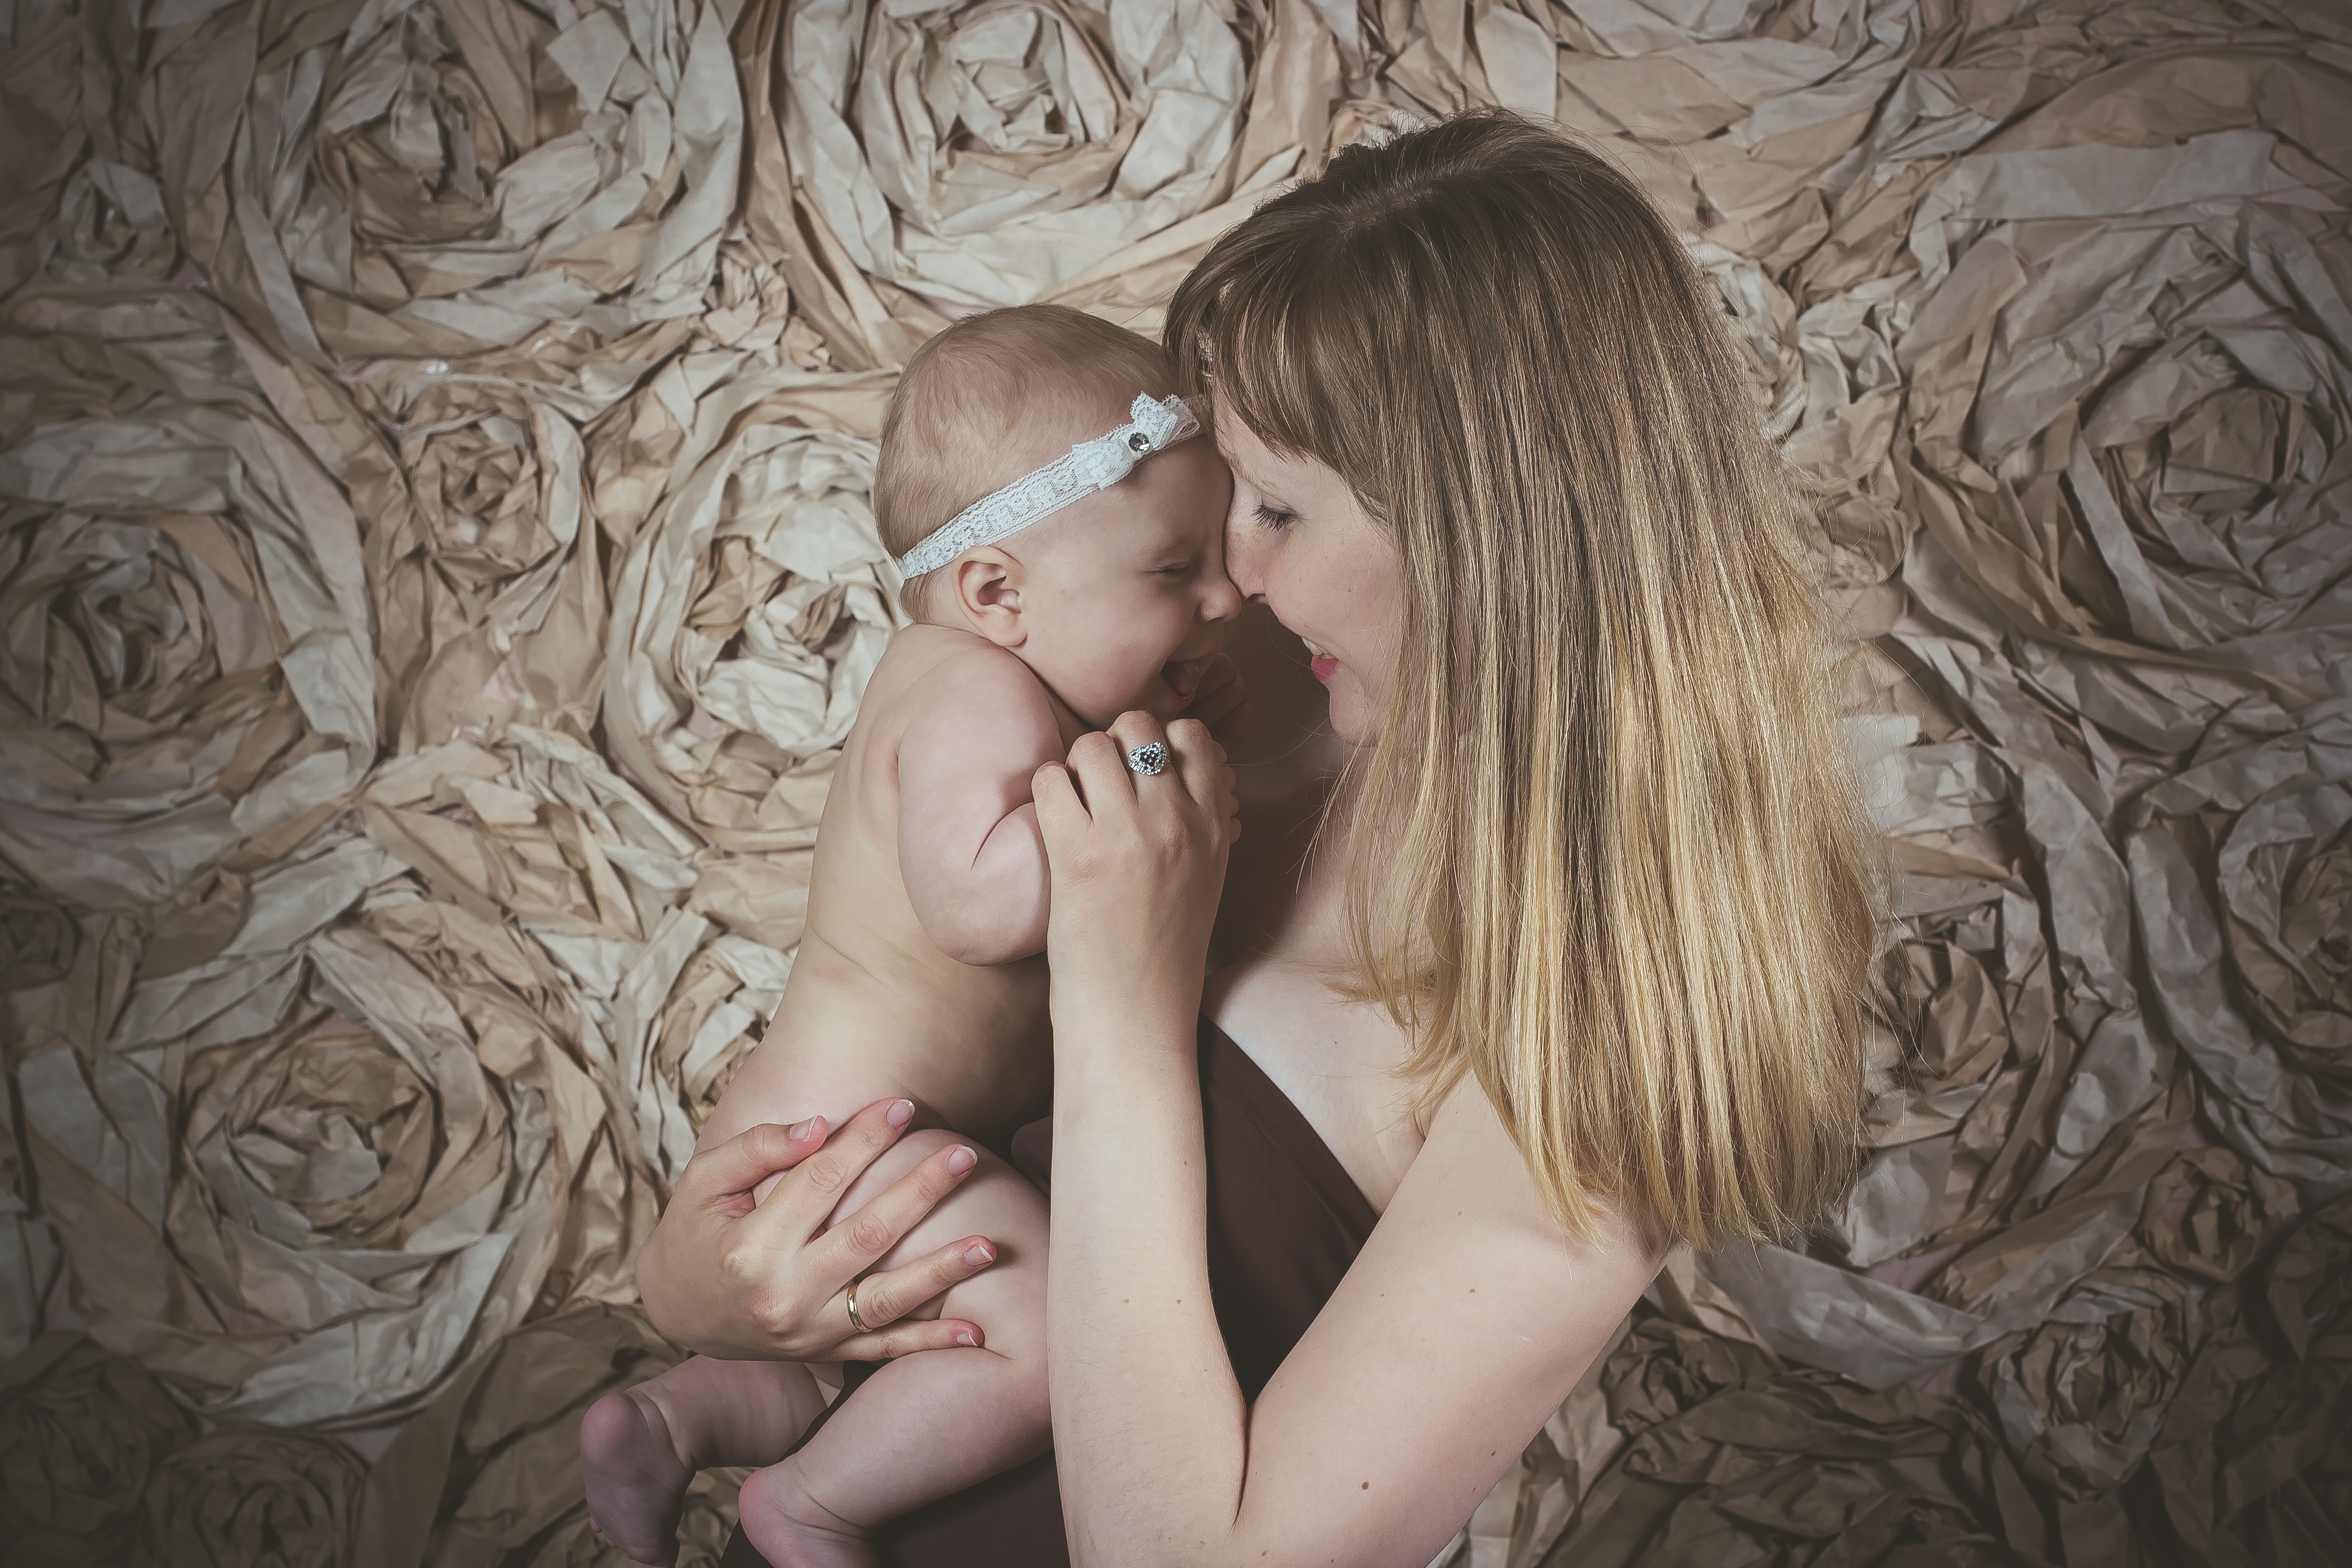
hand, person, girl, woman, kid, cute, photo, love, heart, portrait, model, kiss, romance, two, baby, childhood, smile, mom, family, kids, happiness, infant, photograph, posture, emotions, femininity, emotion, small child, interaction, photo shoot, the little girl, happy family, children photographer, family photographer, art photography, human action, art model